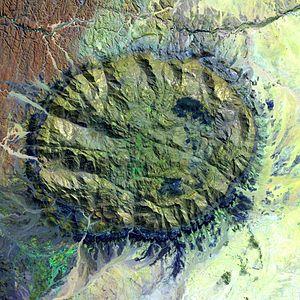
Le massif du Brandberg est un massif montagneux abritant le point culminant de la Namibie, le Königstein. Ce massif est également connu pour ses très nombreux sites de peintures rupestres.
Cet article recense les monuments protégés au titre de monument national de Namibie. La Namibie compte 125 sites et monuments protégés ; 3 monuments ont été déprotégés.